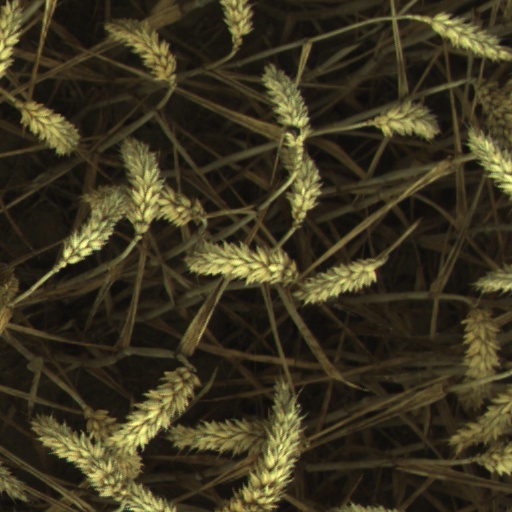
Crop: wheat